Terry Klassen

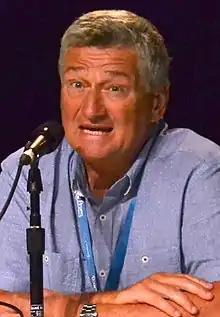
Klassen at BronyCon in 2014

Terry Klassen is a Canadian voice actor, ADR director and writer. Before animation, Klassen worked in radio in Winnipeg (CITI-FM), Toronto (Q107), Calgary (CFAC), Portage la Prairie (CFRY) and part-time at CFOX and CFMI. In animation, he is best known for his work on "", being a voice director on all episodes and the "" series. Klassen has also voiced many characters including Sylvester in "Baby Looney Tunes", Tusky Husky in "Krypto the Superdog", and Tony and Seth Parsons in "The Cramp Twins".